Pigs in culture

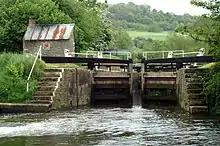
Swineford Lock is named for a ford where pigs used to cross the river Avon.

Pigs have featured in children's books since at least 1840, when "Three Little Pigs" appeared in print; the story has appeared in many different versions such as Disney's 1933 film and Roald Dahl's 1982 "Revolting Rhymes". Even earlier is the popular 18th-century English nursery rhyme and fingerplay, "This Little Piggy", frequently in film and literature, such as the Warner Brothers cartoons "A Tale of Two Kitties" (1942) and "A Hare Grows In Manhattan" (1947) which use the rhyme to comic effect. Two of Beatrix Potter's "little books", "The Tale of Pigling Bland" (1913) and "The Tale of Little Pig Robinson" (1930), feature the adventures of pigs dressed as people.